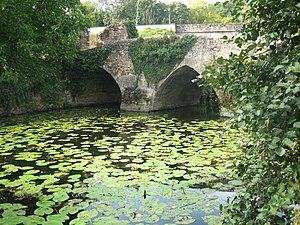
Pont Cadoret à Argenton-Château This building is inscrit au titre des Monuments Historiques. It is indexed in the Base Mérimée, a database of architectural heritage maintained by the French Ministry of Culture,
Cet article recense les monuments historiques des Deux-Sèvres, en France.